The Dark Side of the Moon

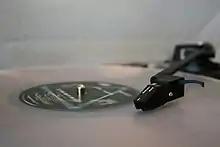
1978 transparent vinyl edition, playing on a Technics turntable

In 1979, "The Dark Side of the Moon" was released as a remastered LP by Mobile Fidelity Sound Lab, and in April 1988 on their "Ultradisc" gold CD format. It was released by EMI and Harvest on CD in Japan in June 1983 and in the US and Europe in August 1984. In 1992, it was rereleased as a remastered CD in the box set "Shine On". This version was re-released as a 20th-anniversary box set edition with postcards the following year, with a cover design by Thorgerson. On some pressings, an orchestral version of the Beatles' "Ticket to Ride" is faintly audible after "Eclipse" over the closing heartbeats.